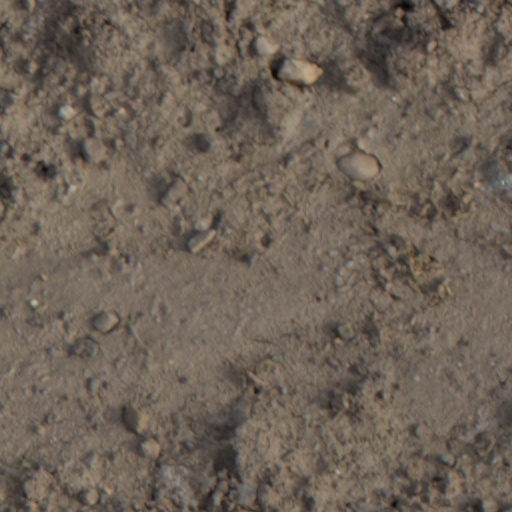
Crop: wheat